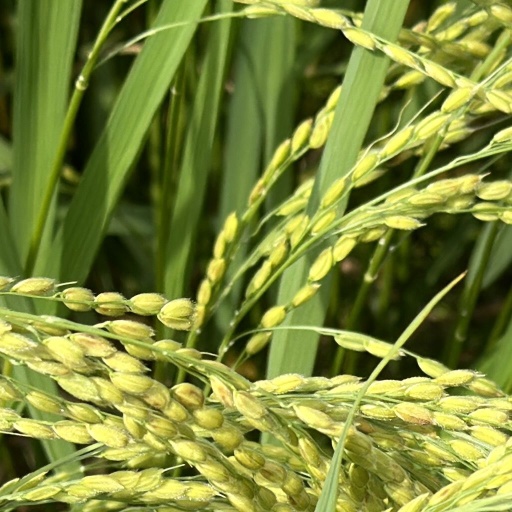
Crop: rice